Sue Casey

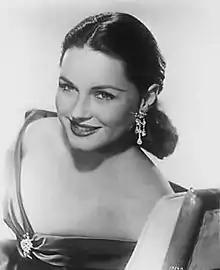
Casey in 1956

Sue Casey (born Suzanne Marguerite Philips; April 8, 1926 – February 21, 2019) was an American actress and Hollywood extra who appeared in over 85 productions between 1945 and 2002.